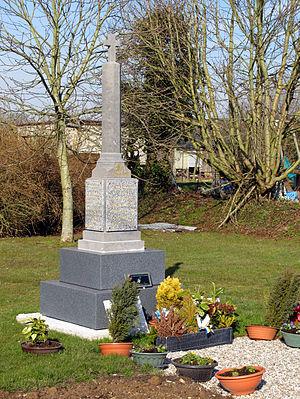
Les monuments aux morts de la guerre 1914-1918 peuvent être surmontés d'éléments symbolisant :
Caulières est une commune française située dans le département de la Somme en région Hauts-de-France.